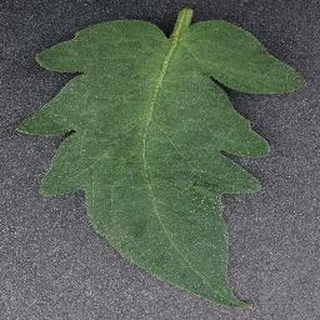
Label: healthy_tomato